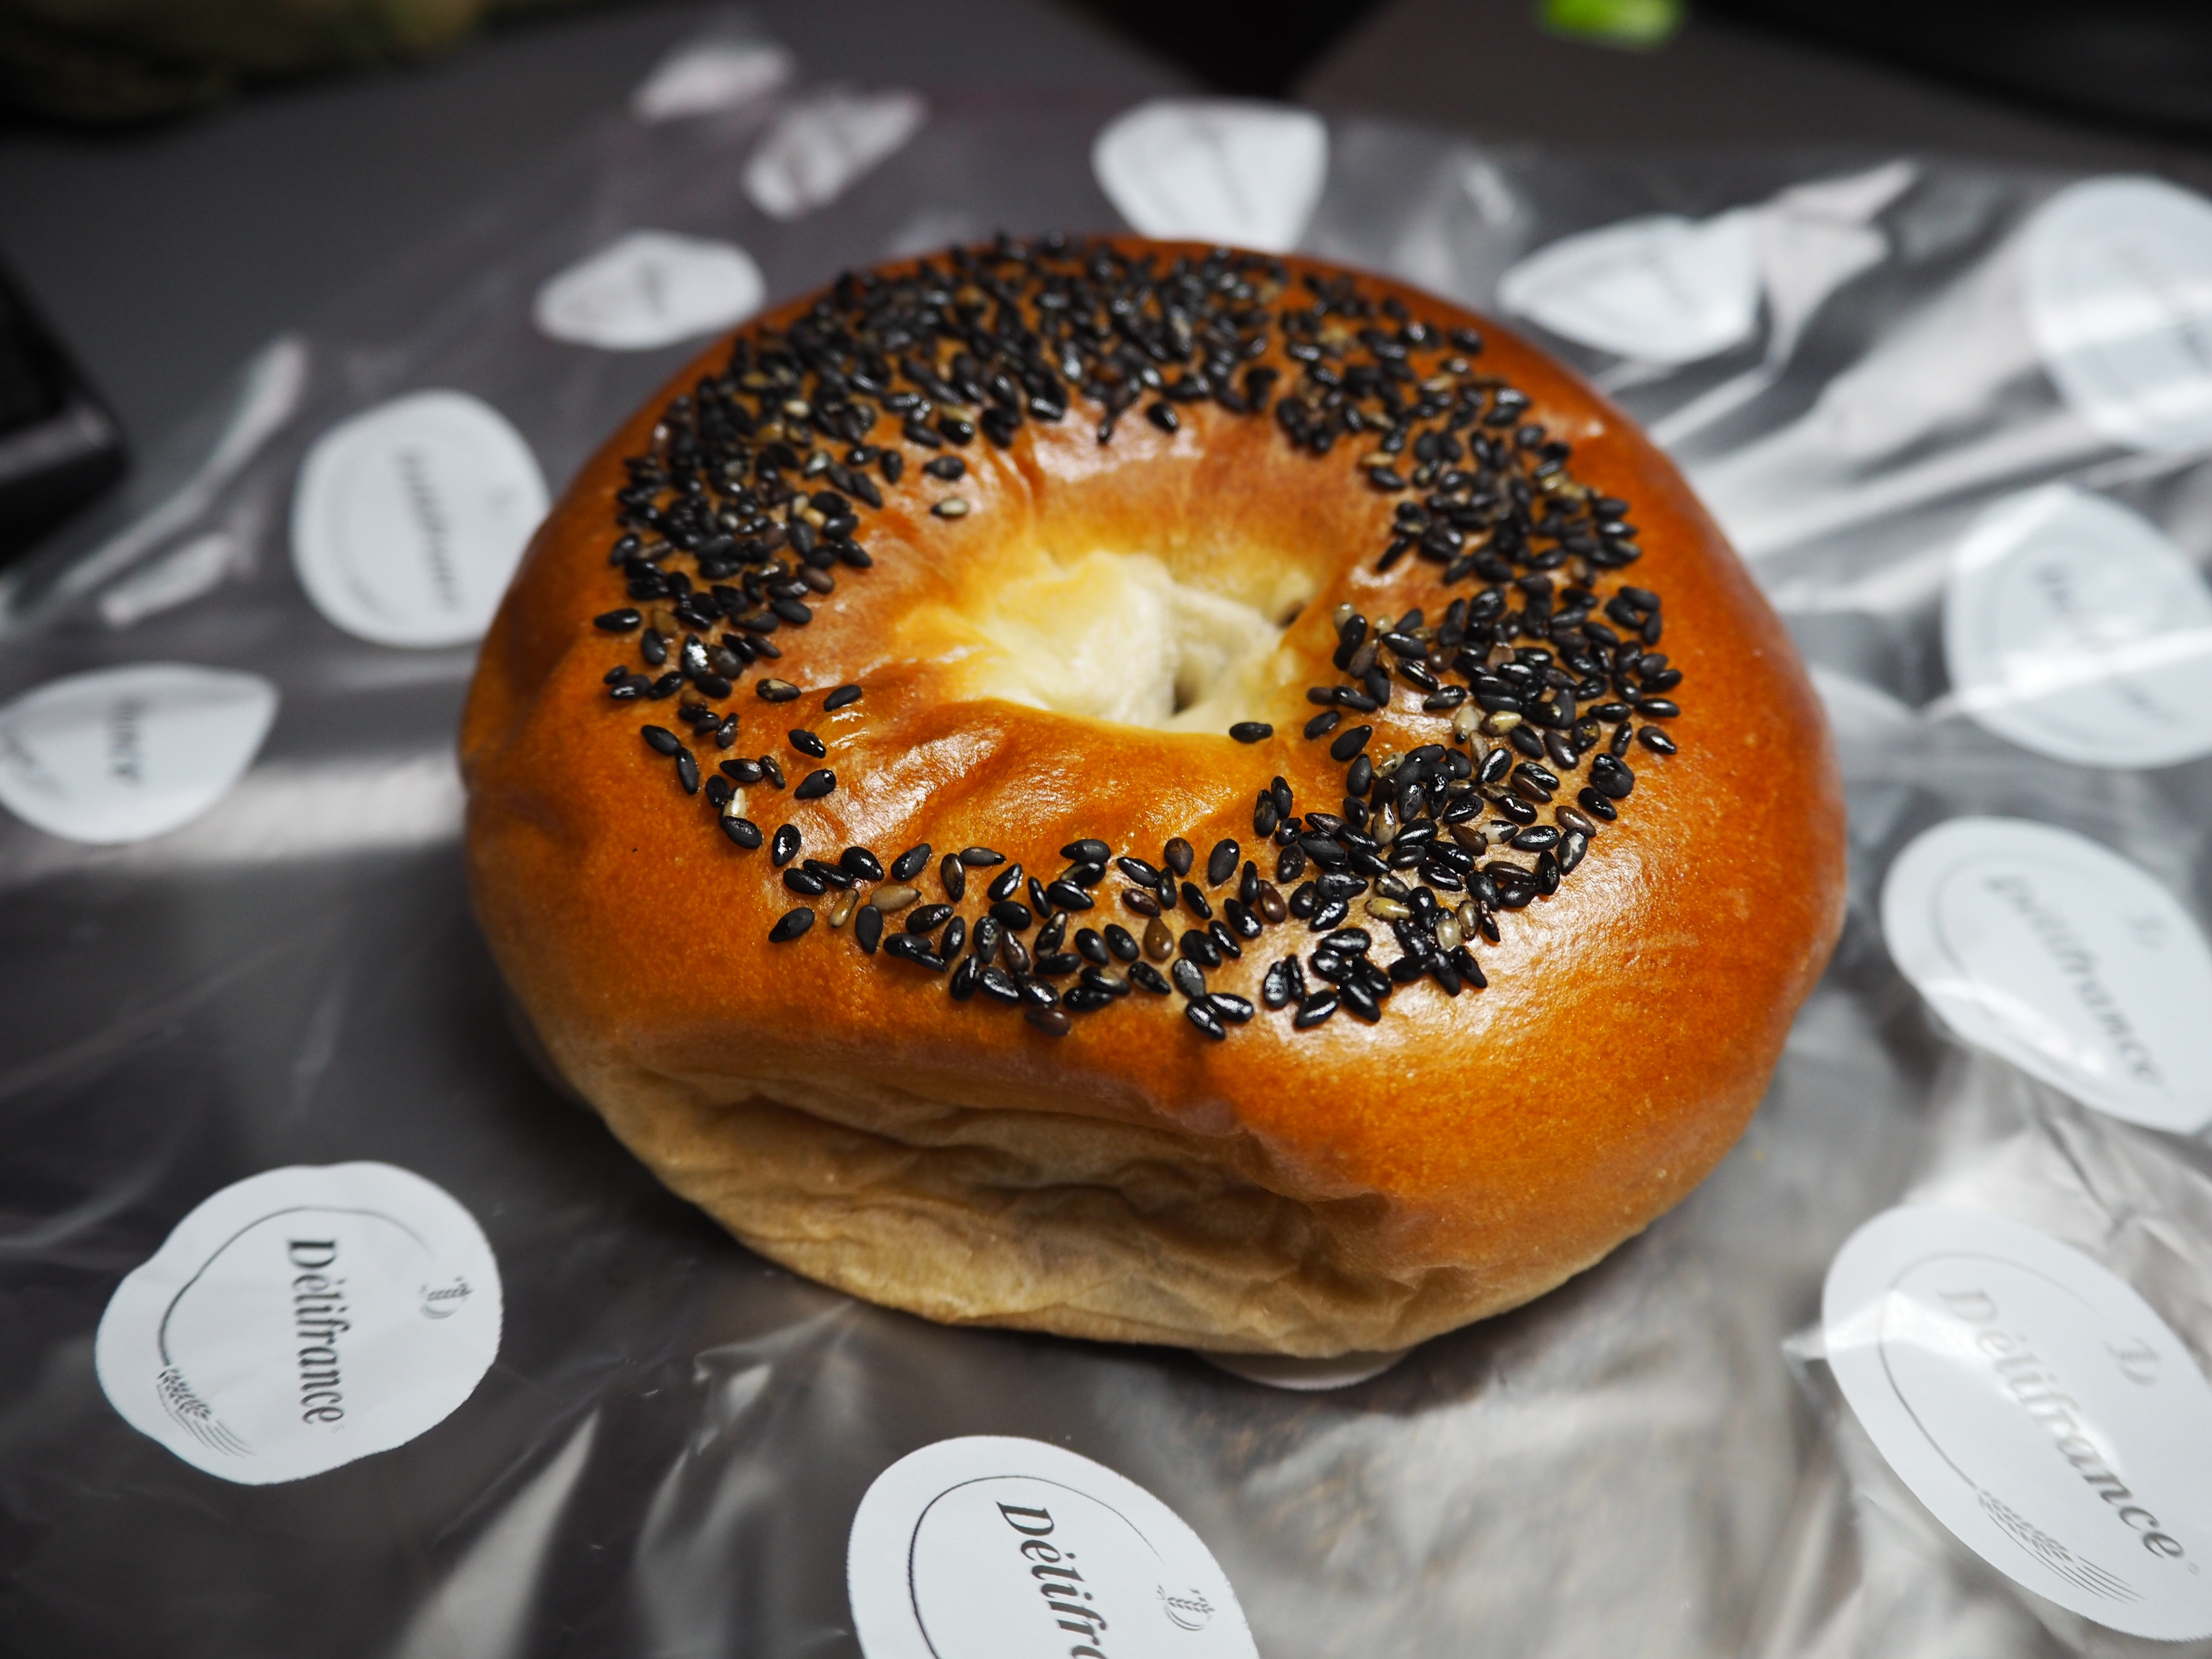
dish, meal, food, produce, baking, dessert, cuisine, bread, bagel, baked goods, anpan, freshly baked, ampang